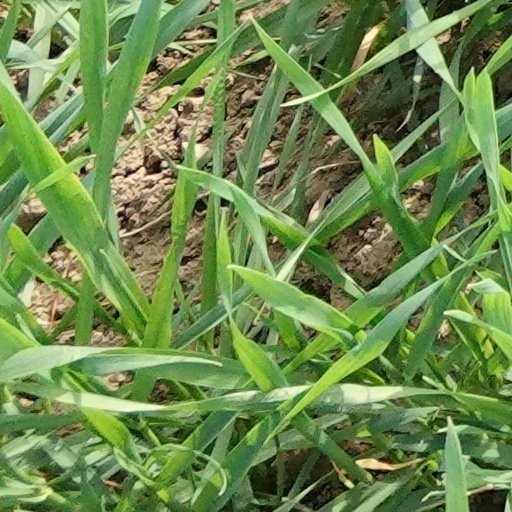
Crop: wheat